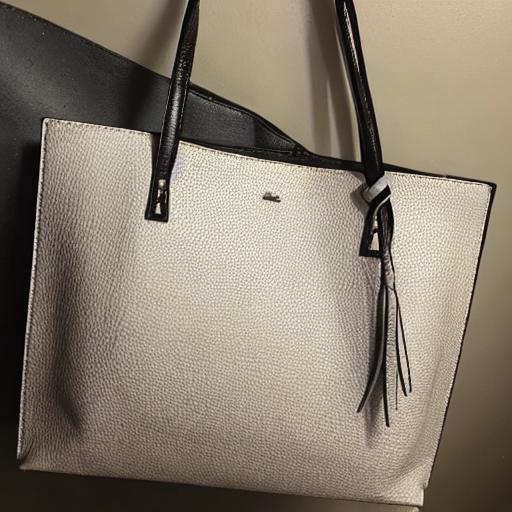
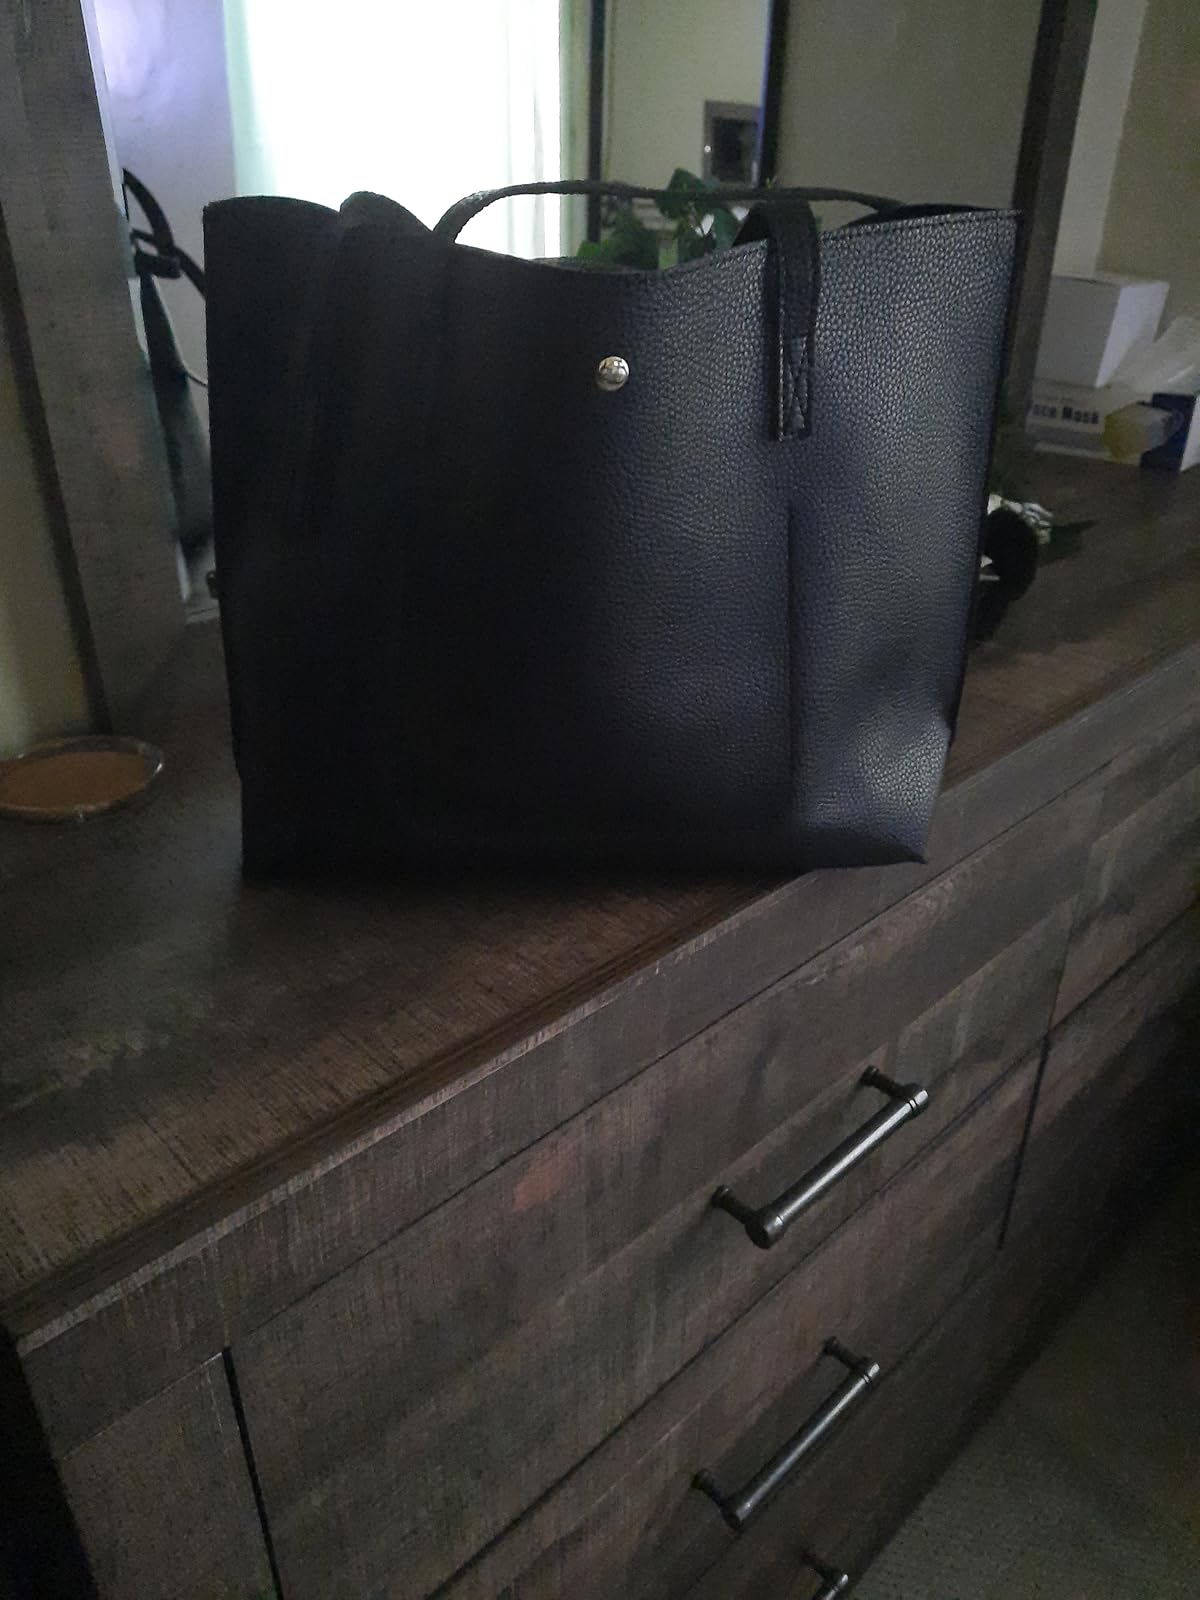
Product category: accessories_handbag
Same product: no